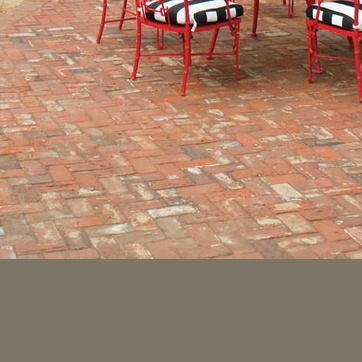
Material: brick